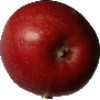
Label: Apple Braeburn 1